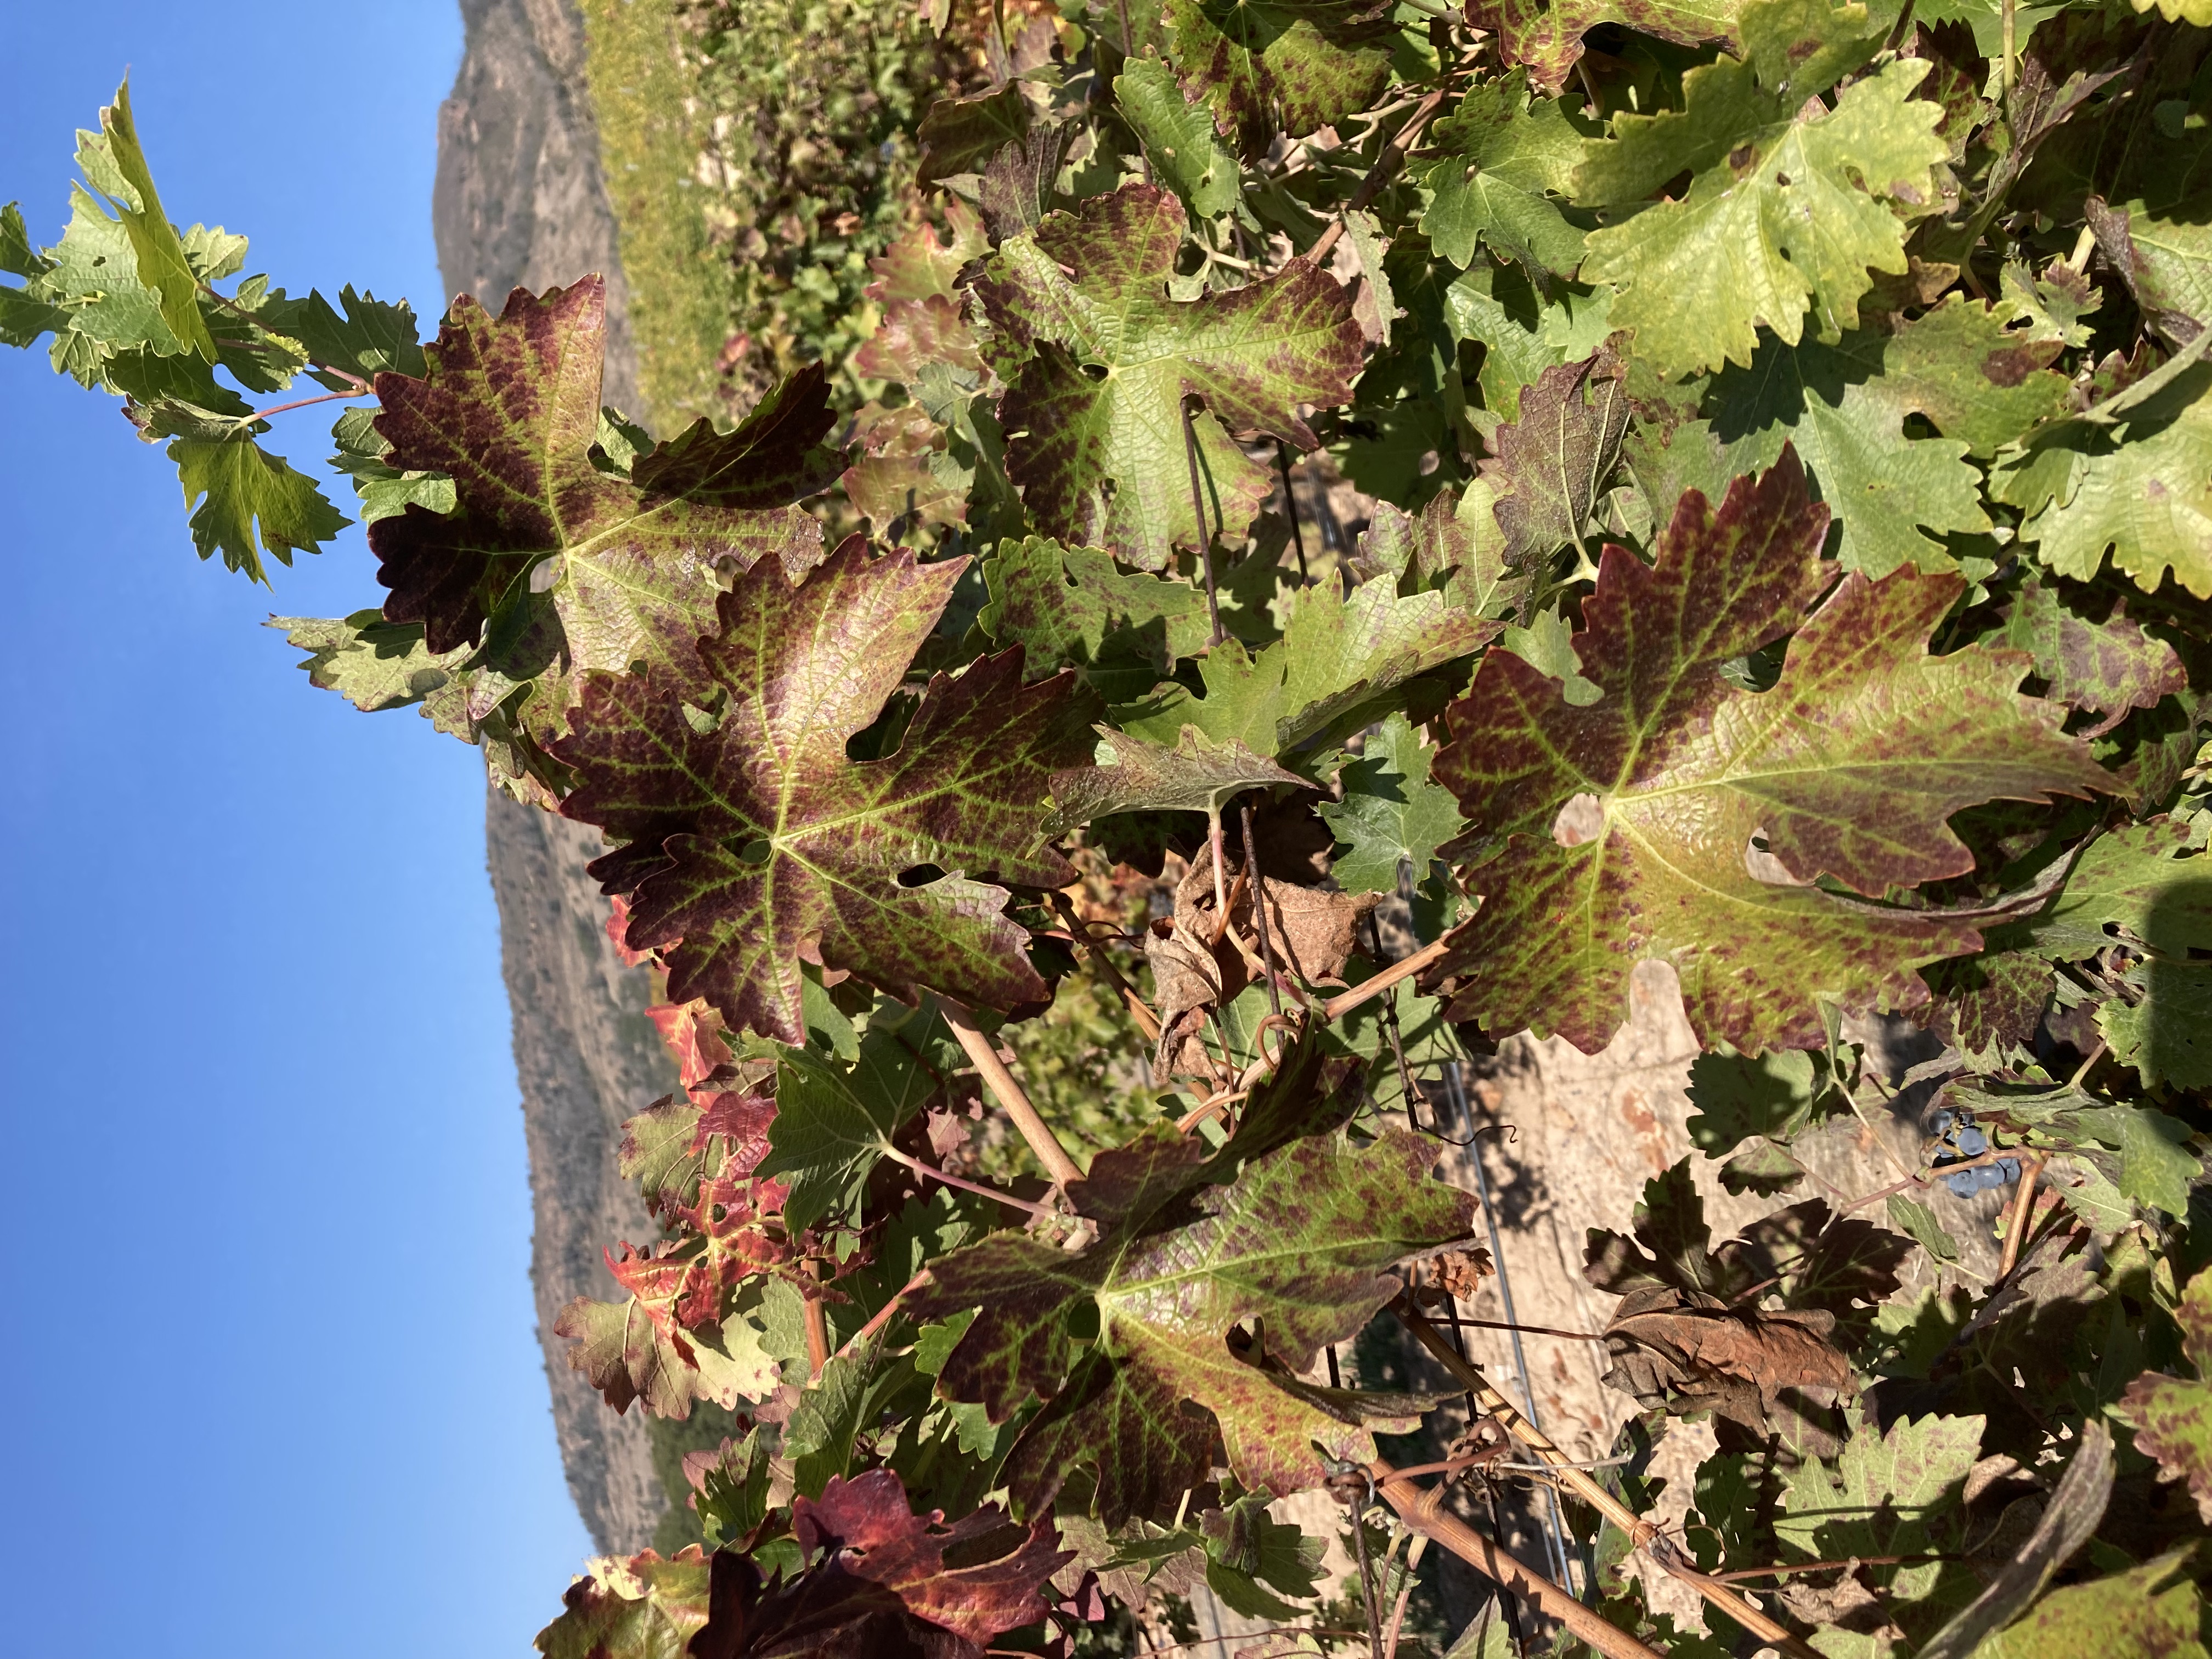
Label: Leafroll 3